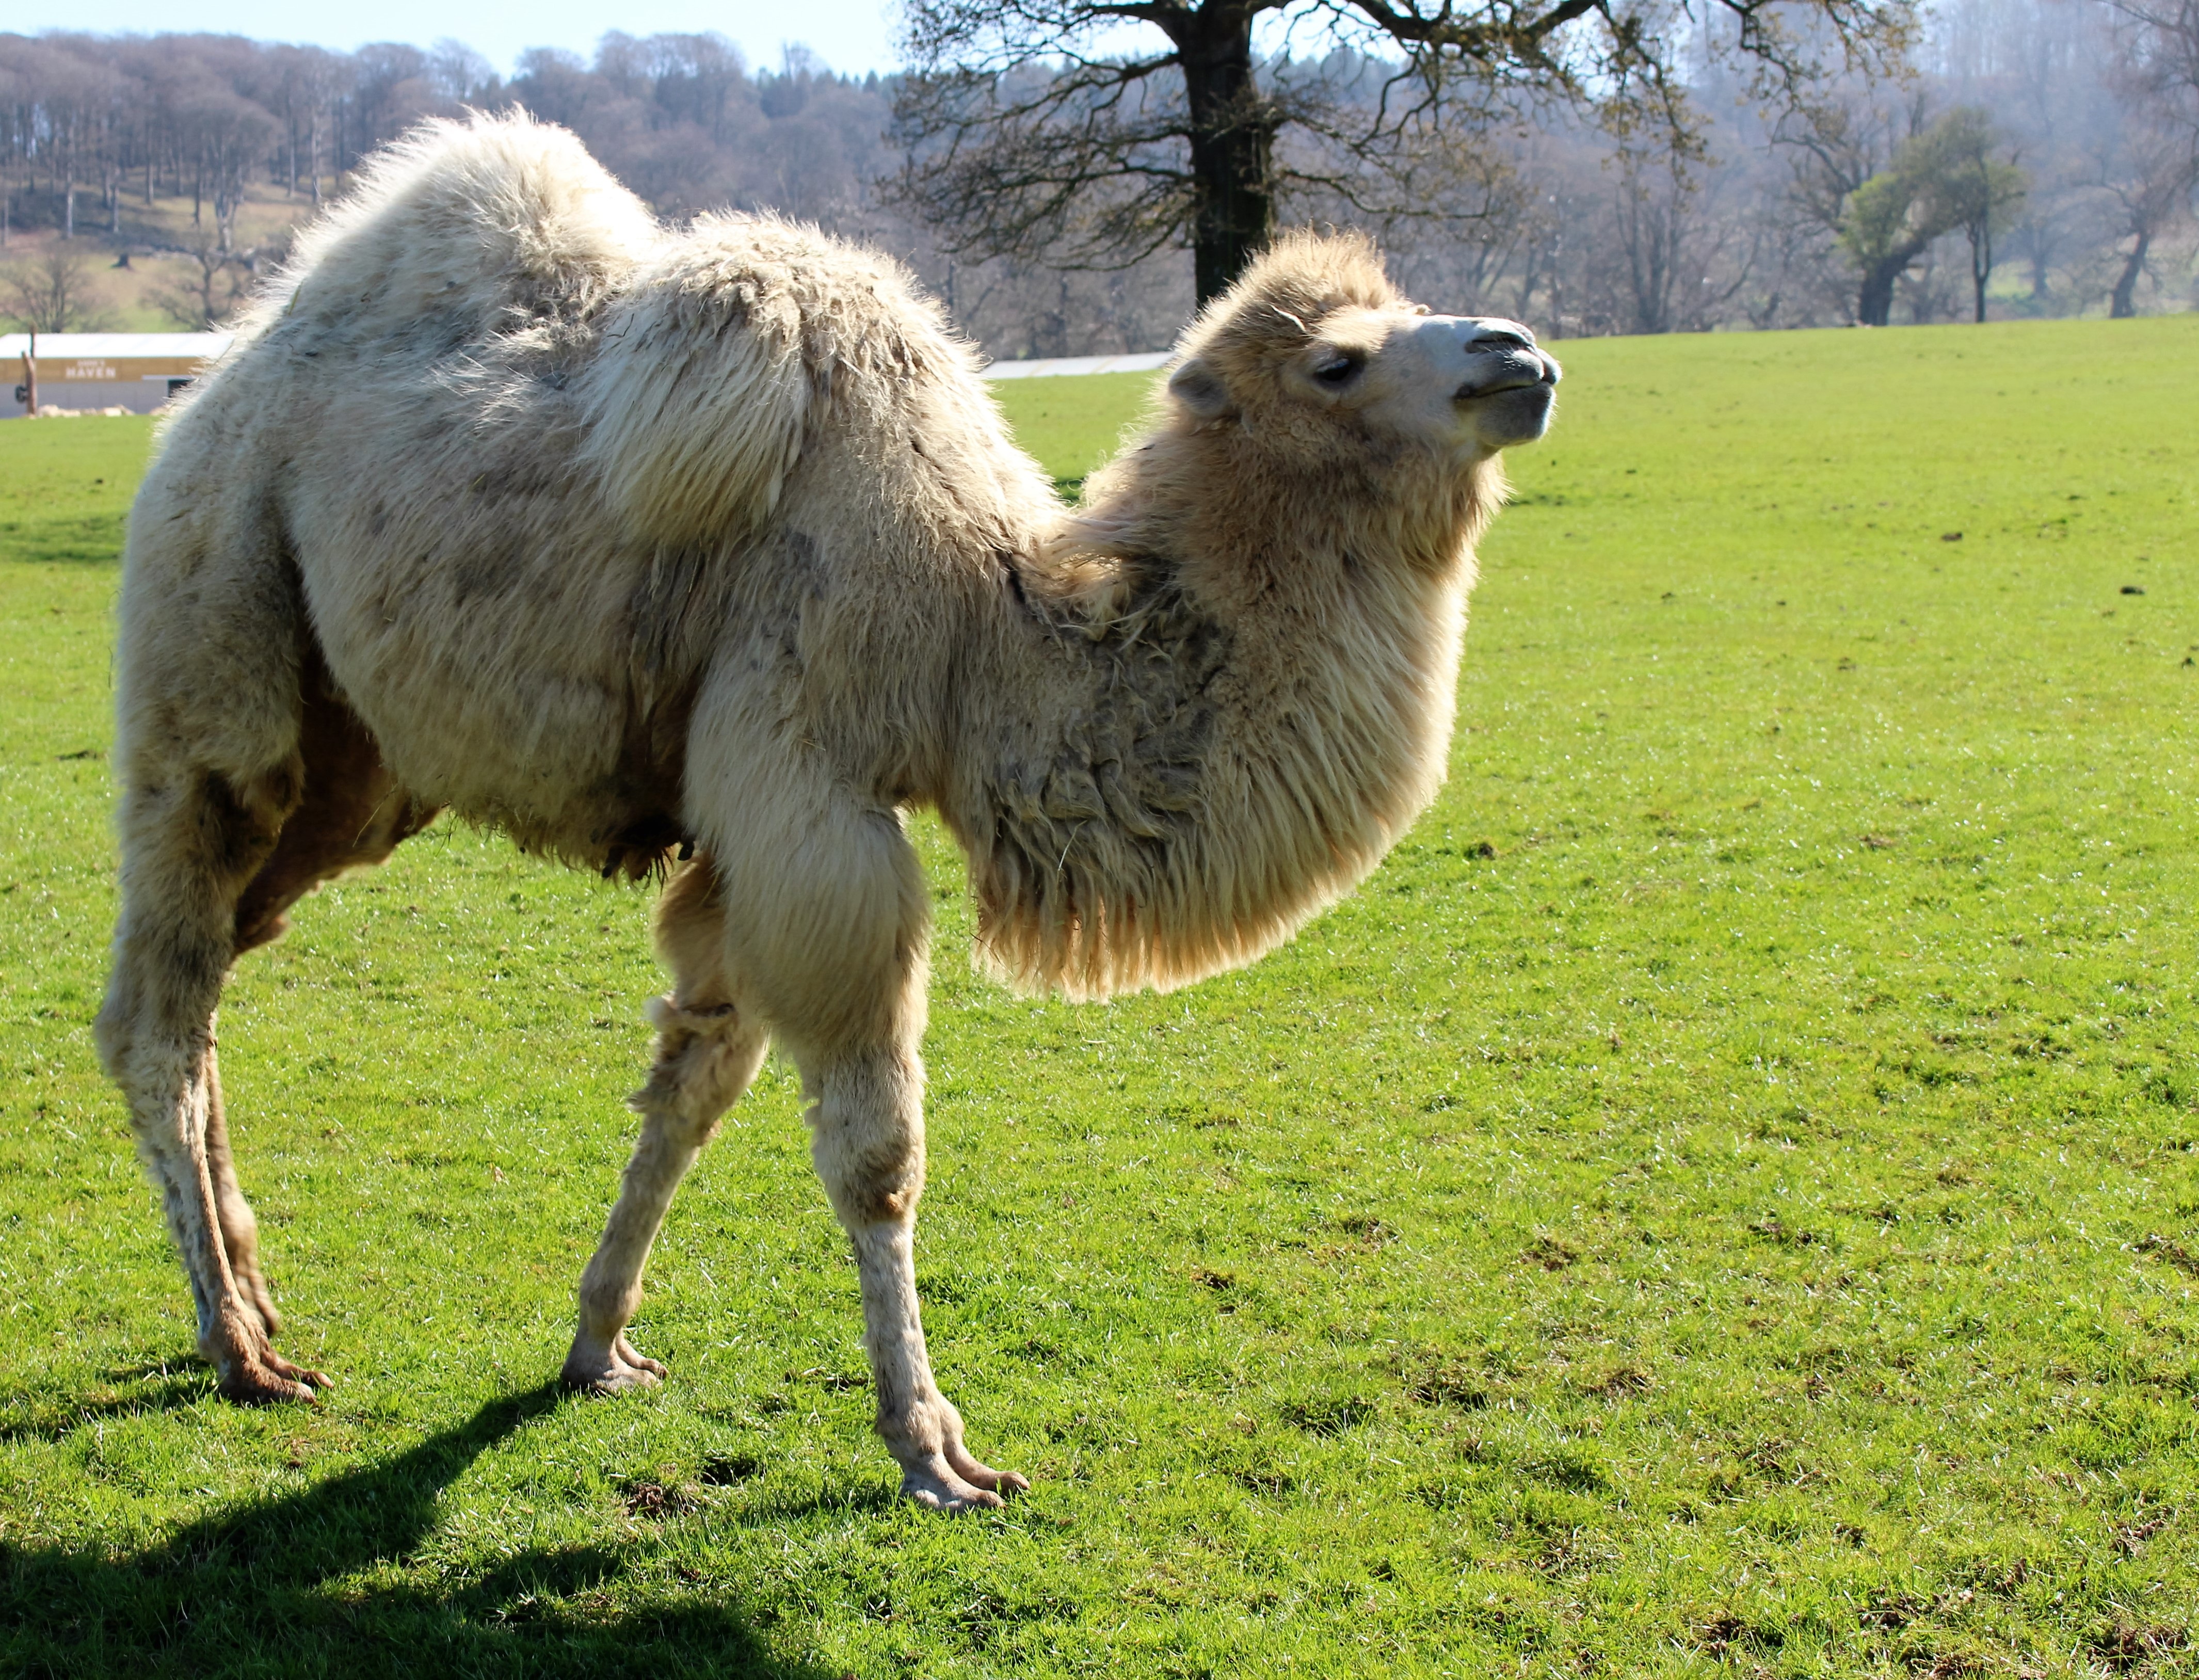
landscape, water, nature, grass, desert, animal, tourist, travel, transportation, camel, pasture, grazing, horseback, horse, park, mammal, ride, tourism, fauna, llama, alpaca, outdoors, grassland, vertebrate, safari, hump, camel like mammal, arabian camel